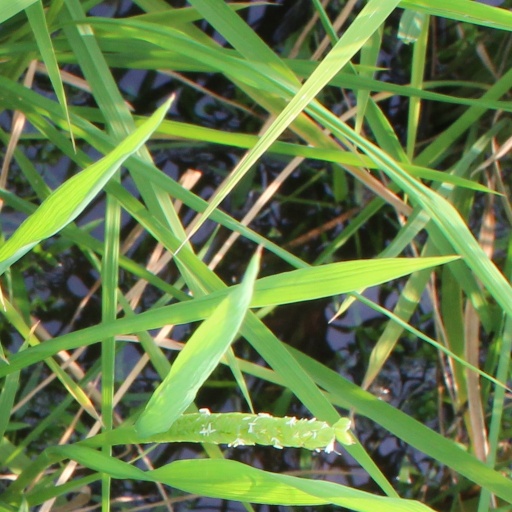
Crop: rice